Accordion

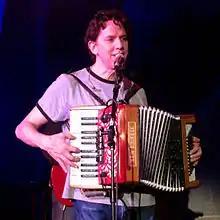
John Linnell of They Might Be Giants playing a Main Squeeze 911

The accordion's popularity spread rapidly: it has mostly been associated with the common people, and was propagated by Europeans who emigrated around the world. The accordion in both button and piano forms became a favorite of folk musicians and has been integrated into traditional music styles all over the world: see the list of music styles that incorporate the accordion.